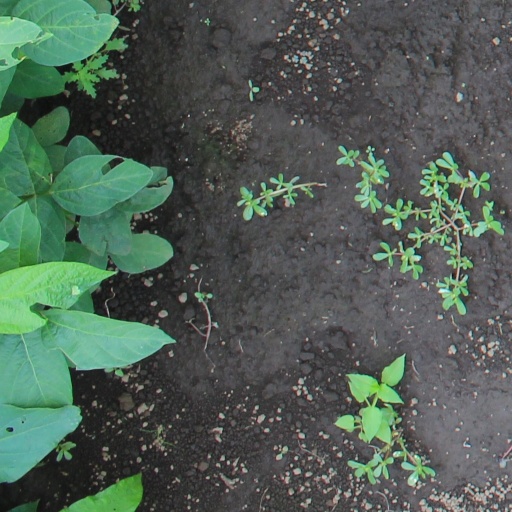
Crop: soybean